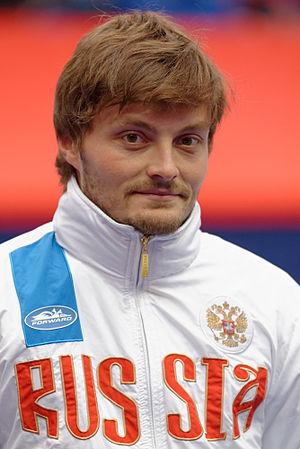
Le Russe Dmitry Rigin à la compétition individuelle du Challenge International de Paris 2015, une étape de la Coupe du monde de fleuret hommes.
Dmitry Rigin, né le 10 avril 1985 à Krasnoïarsk, est un escrimeur russe.